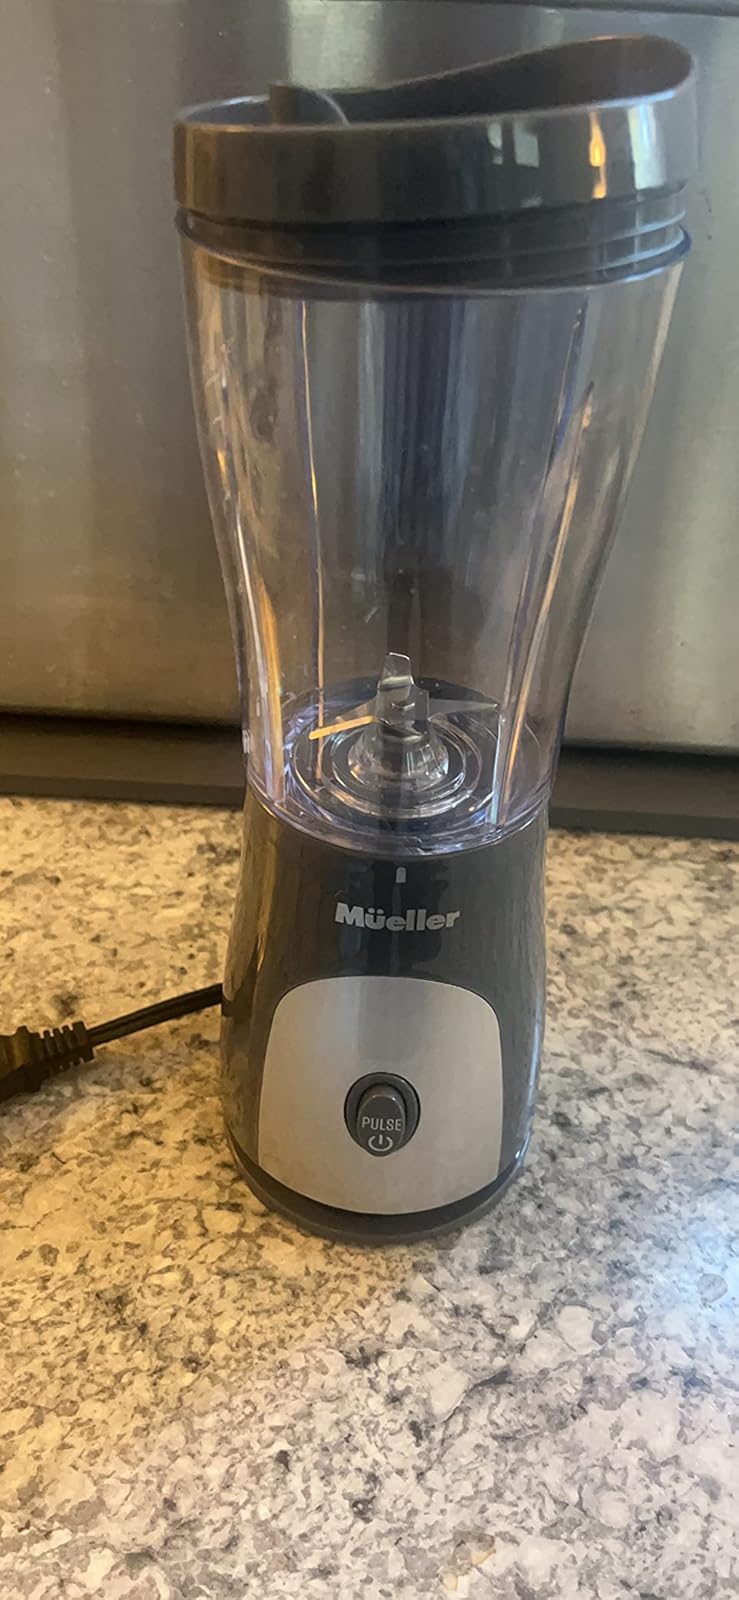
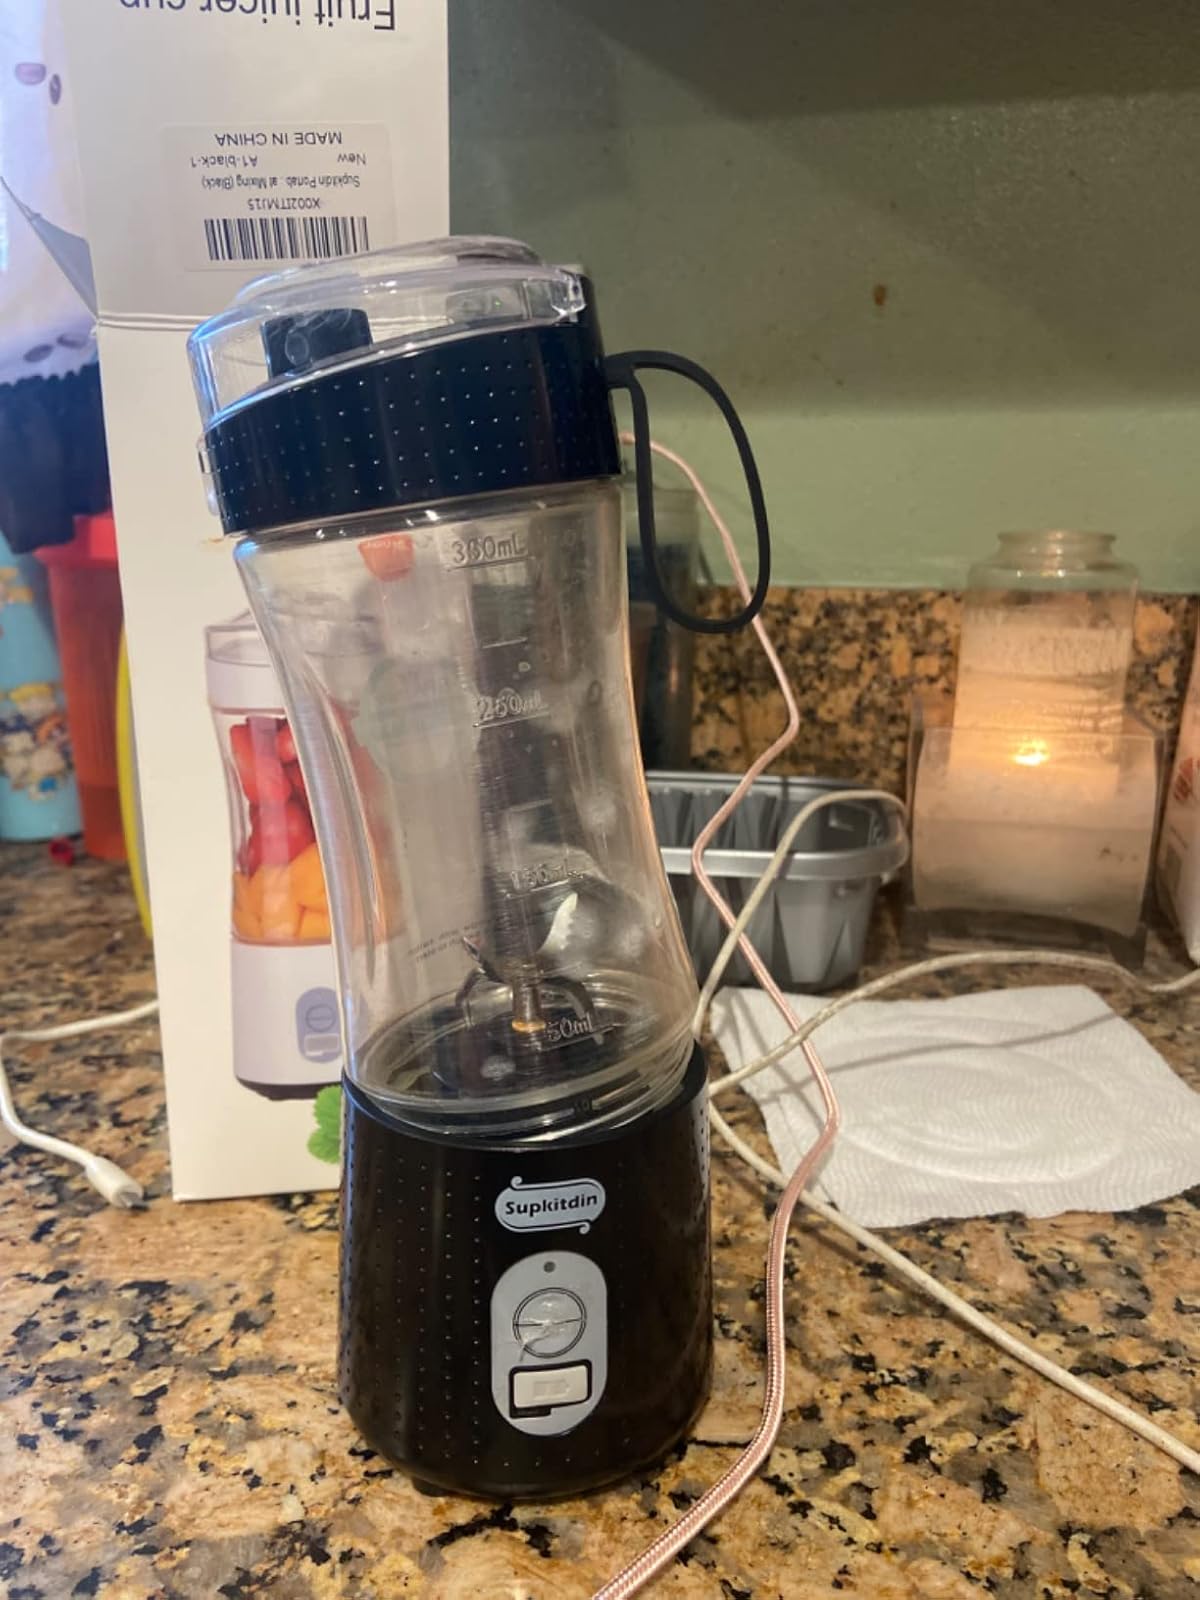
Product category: items_blender
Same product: no